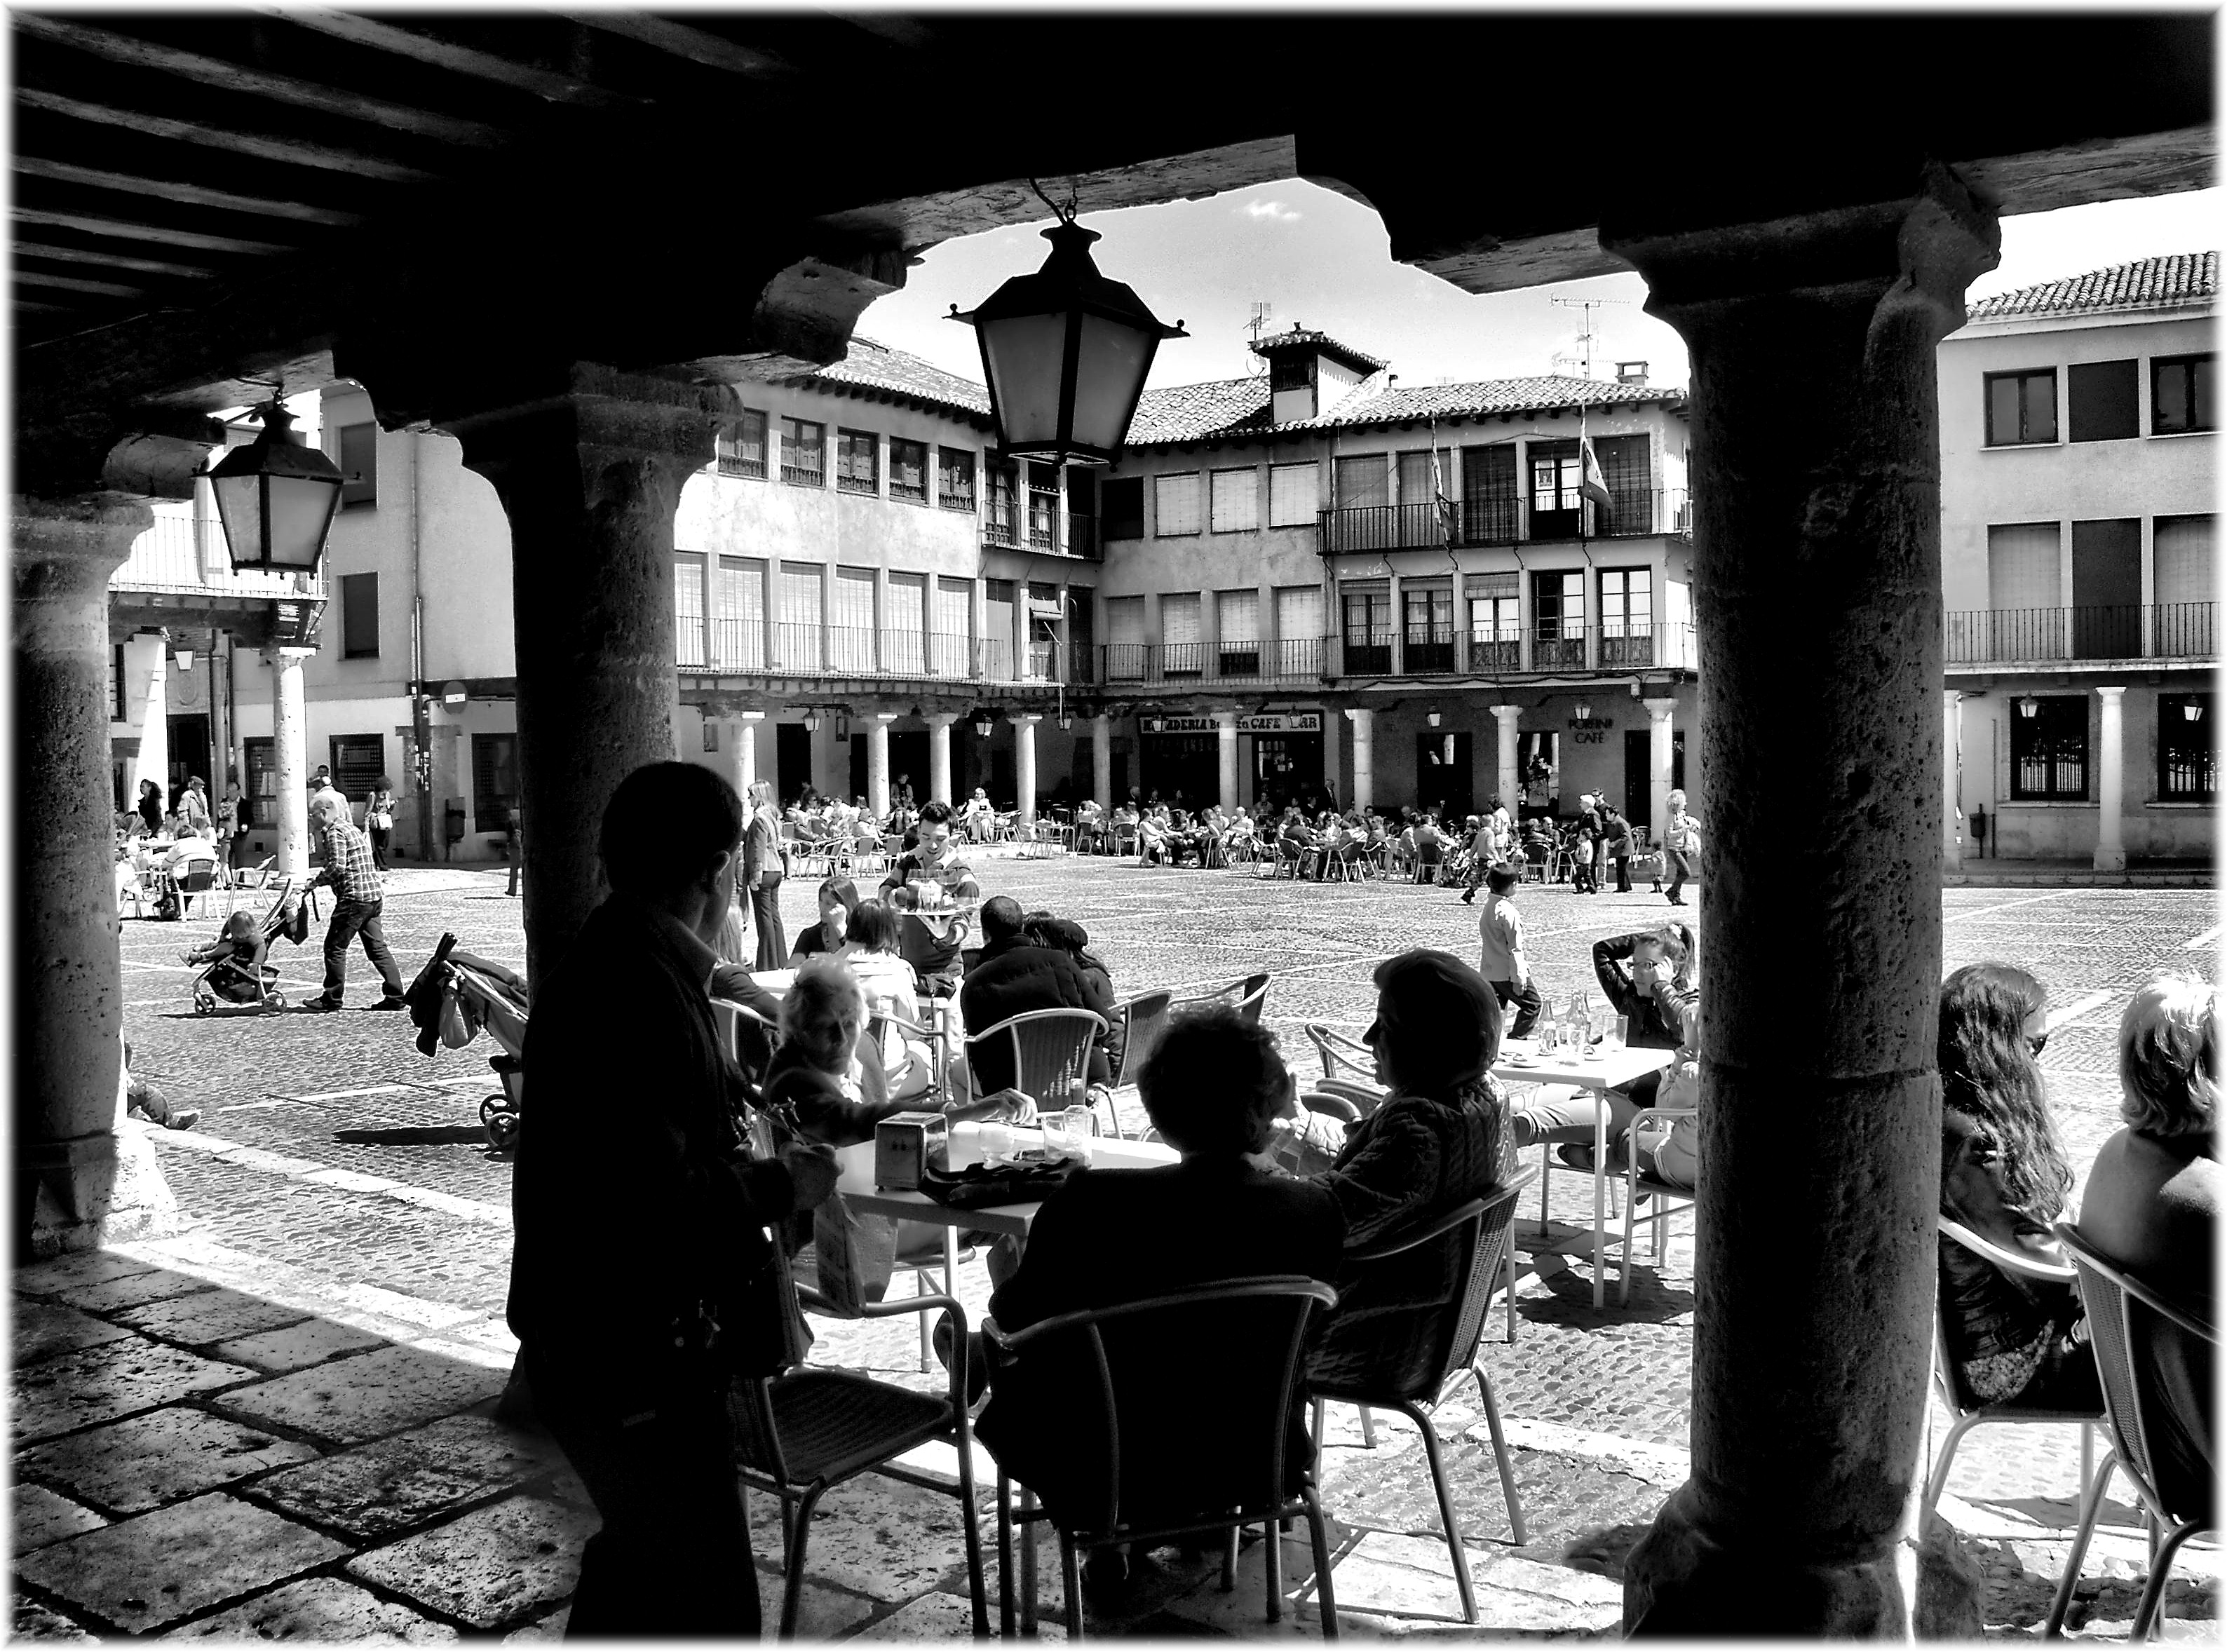
black and white, road, white, street, photography, black, monochrome, bw, spain, infrastructure, photograph, gente, history, pueblos, blancoynegro, image, bn, espana, xente, castillaleon, pobos, tordesillas, plazas, monochrome photography, film noir